Manchester Transit Authority

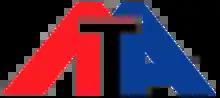
Original MTA logo (1974–2017), still in use on some buses and signage

The MTA is the public successor to Manchester's private bus service, which reached a peak annual ridership of 15.1 million in 1948, and the Manchester Street Railway that existed until 1940. The MTA was created by the City in May 1973, following requests by the private Manchester Transit bus provider for public subsidies. As of 2005, the MTA served an average of 1,905 riders each weekday, though ridership has grown since that time despite budget cutbacks by the city and subsequent service cutbacks. Ridership in 2011 had increased 21% over 2004, growing from 382,979 to 462,109 total rides. Service peaked for the decade in 2009 with 531,961 rides before falling as a result of service cuts in 2010 and recovering slightly in 2011. The general trend during the period, however, has been a growth in ridership. In recent years, the MTA has sought to expand its ridership with new routes, such as the Green DASH and Concord Express, that are aimed at riders who might otherwise choose to drive.